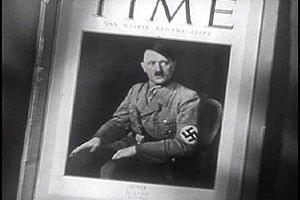
Adolf Hitler / Hitler som diktator frem til 2. verdenskrig (1933–1939) / Oprustning og ekspansiv udenrigspolitik
I slutningen af 30'erne, da Hitlers regime bl.a. havde indlemmet Østrig og Ruhr-distriktet i det tyske storrige, skabt arbejde for alle, oprustet militæret kolossalt og afholdt de olympiske lege i 1936 med næsten alle medaljer til egen fordel, var Hitler uden tvivl en af verdens mest interessante personer. Kun et år før 2. verdenskrigs udbrud (1938), blev han blandt andet tildelt Time person of the year-prisen.
Adolf Hitler var en tysk politiker, senere diktator og en af 2. verdenskrigs mest centrale personer.